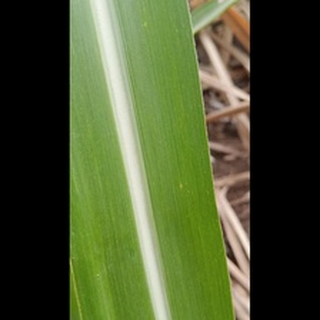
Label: healthy_sugarcane